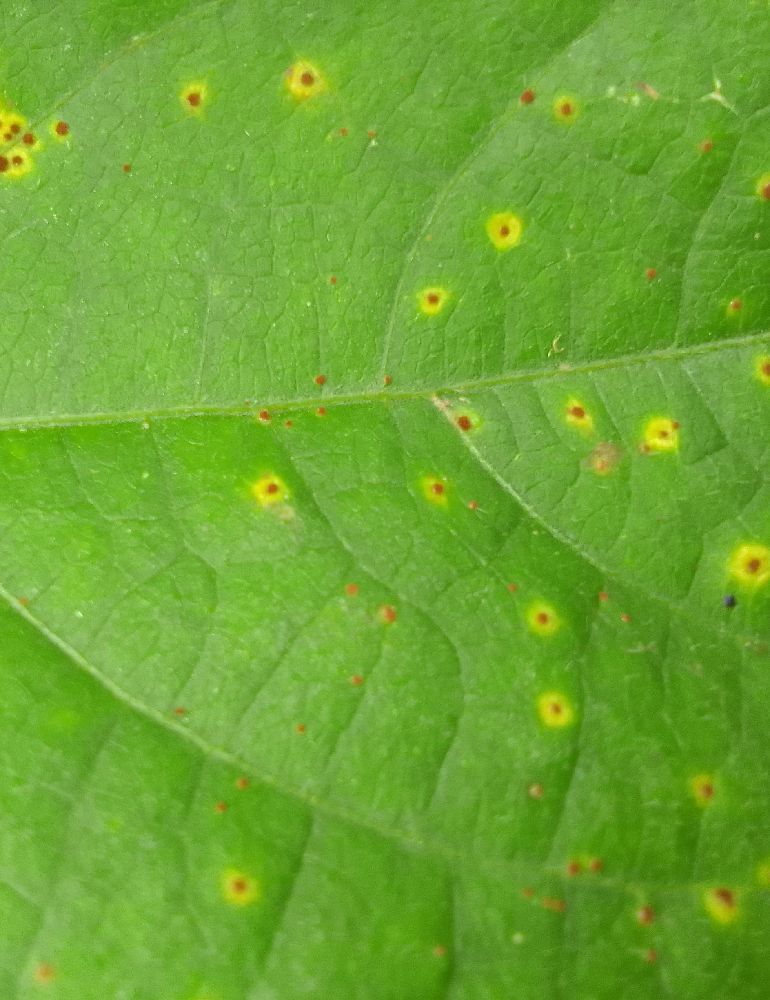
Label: rust